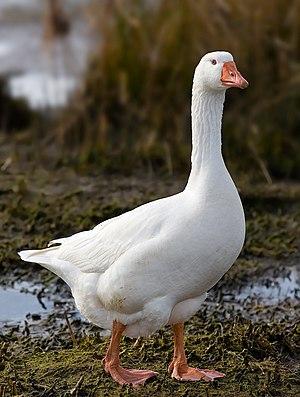
Une oie domestique marrone, ou férale, en Tasmanie (Australie). Polski: Zdziczała gęś domowa (Embden Goose) na Tasmanii (Australia) Camera data Camera Canon EOS 400D Lens Canon EF 70-200mm f4L Flash Fill Focal length 200 mm Aperture f/5.6 Exposure time 1/1000 s Sensivity ISO 400